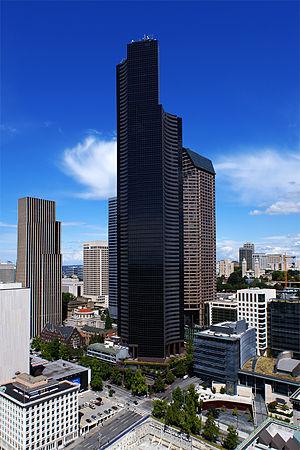
Les États-Unis possèdent plusieurs des plus hauts gratte-ciel du monde. Voici une liste des cinquante plus hautes constructions de ce pays, selon leur hauteur officielle.
Le Columbia Center, autrefois connu sous les noms de Bank of America Tower puis Columbia Seafirst Center, est le plus haut gratte-ciel de la ville de Seattle.